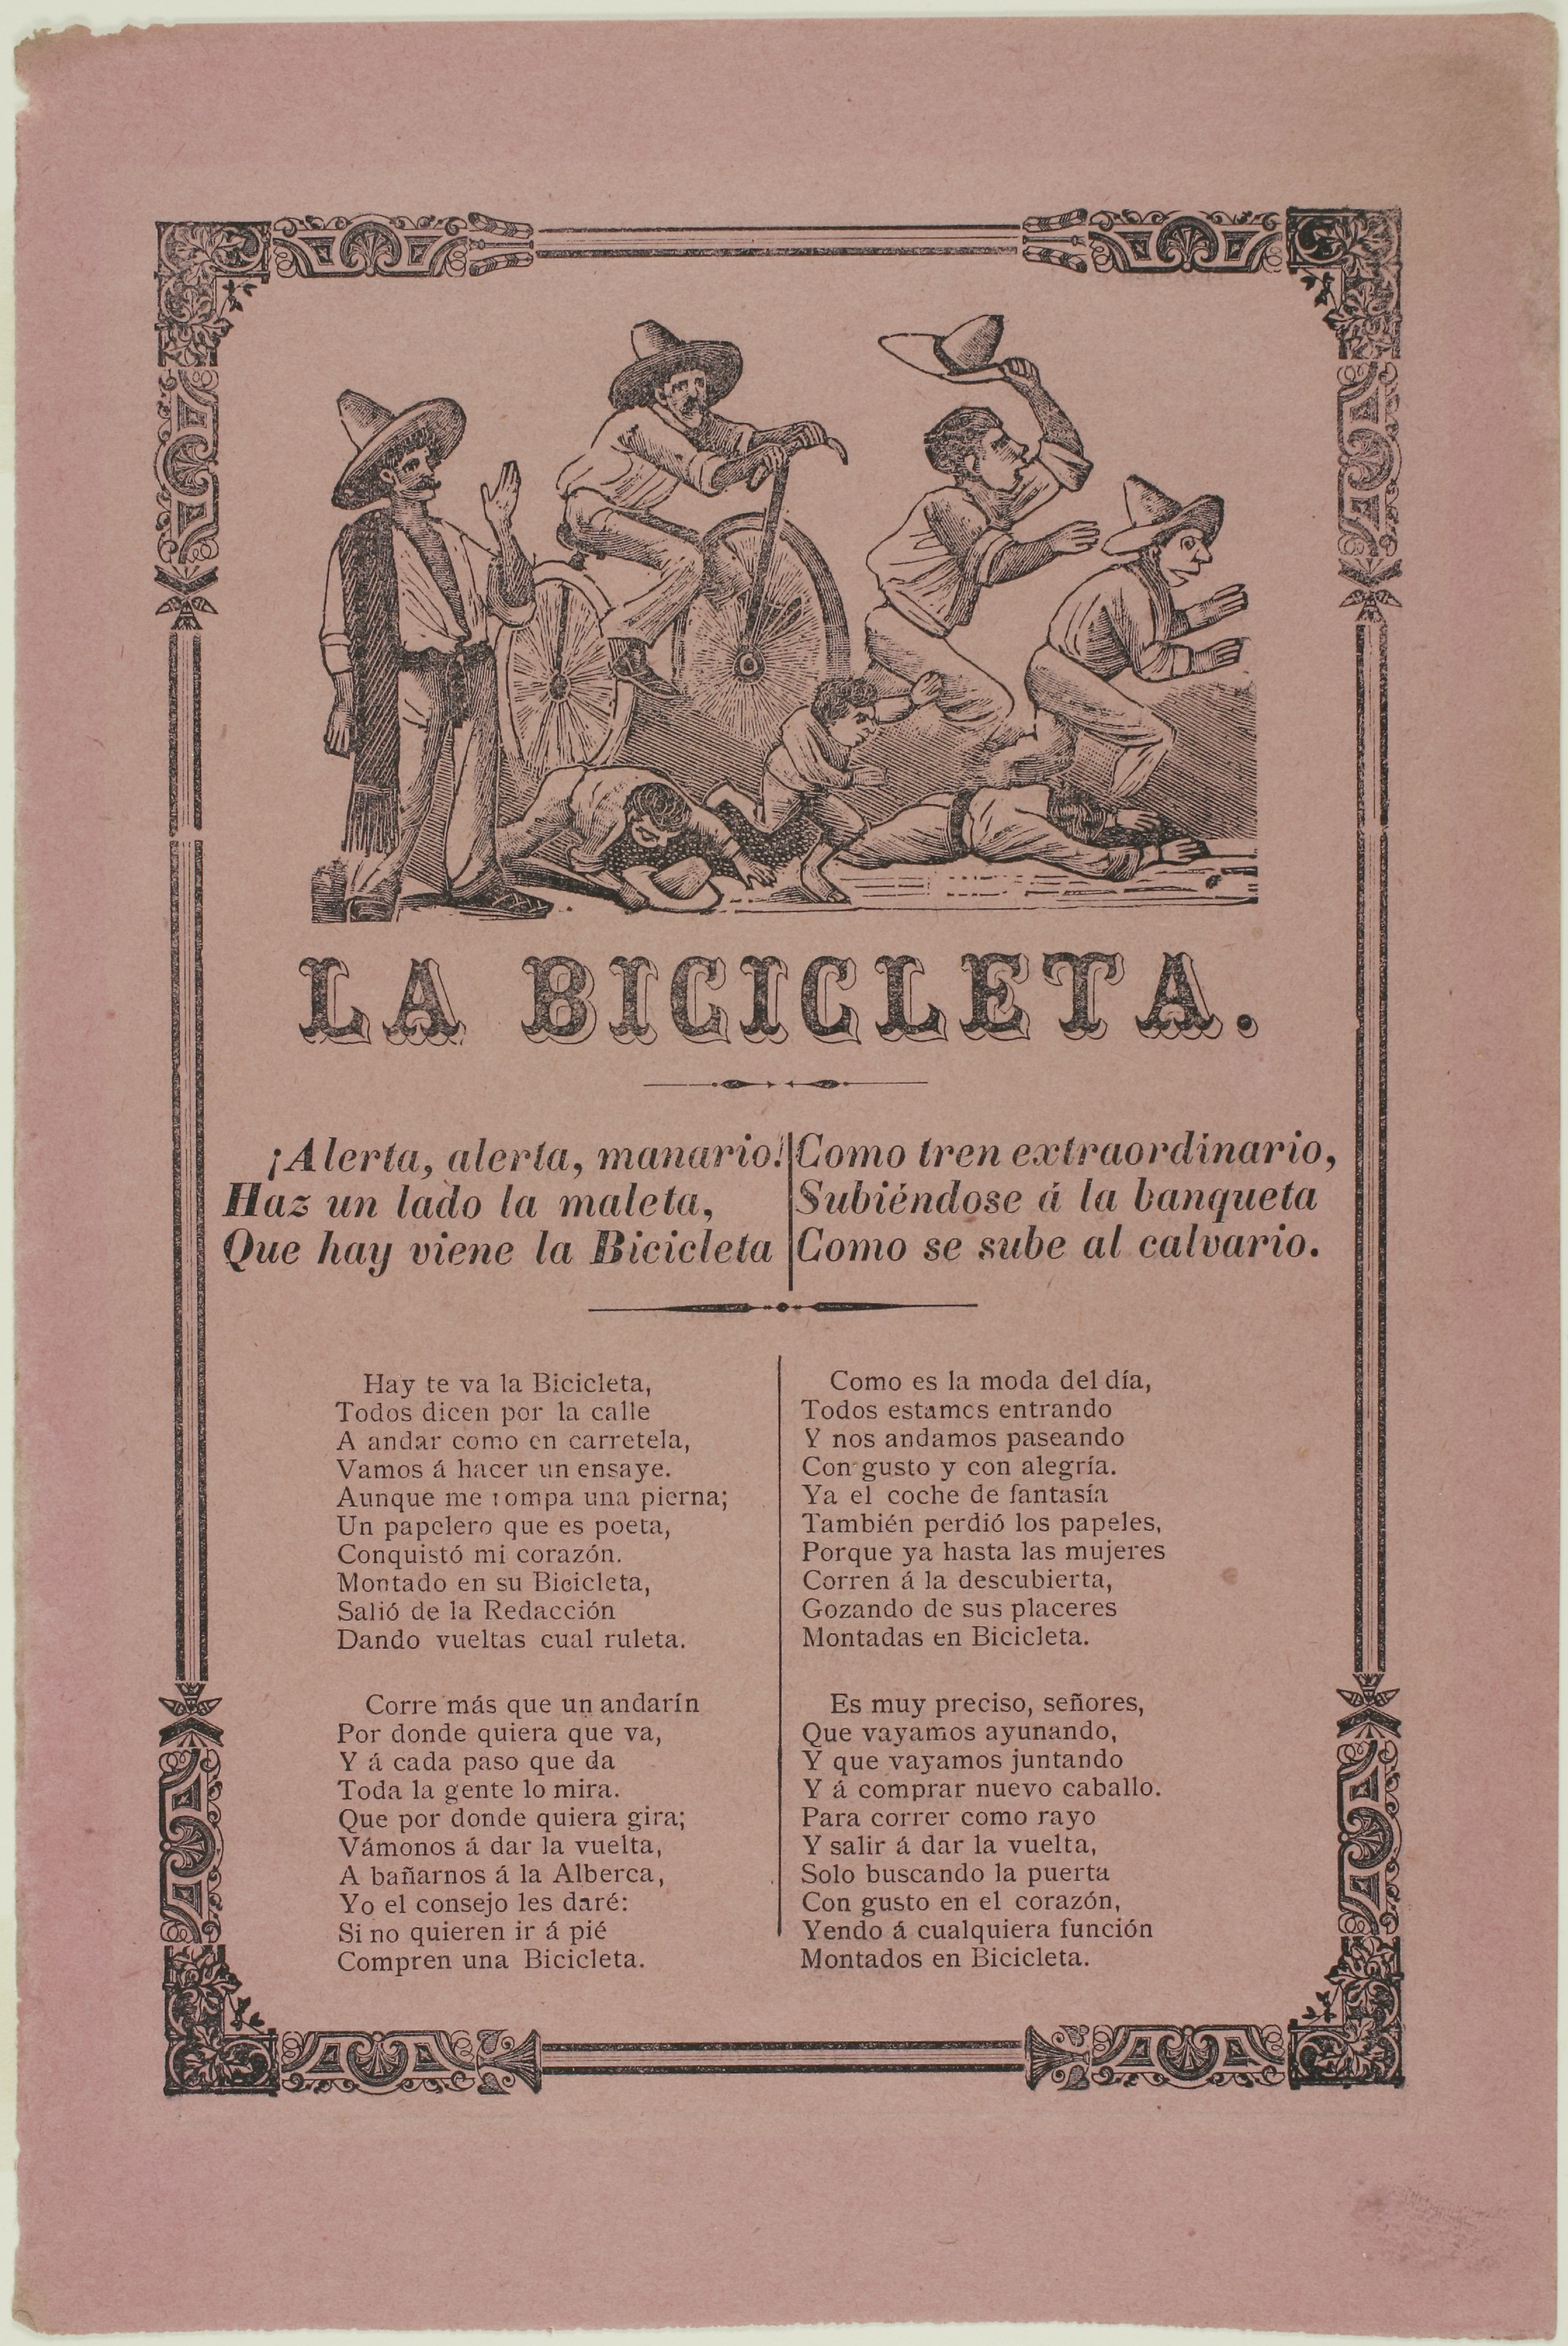
text, history, font, paper